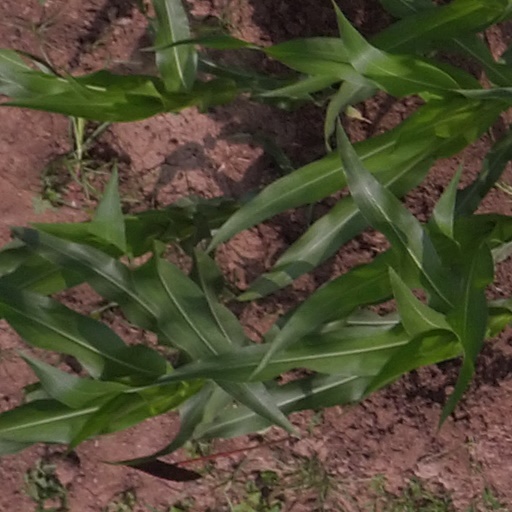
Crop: maize; corn